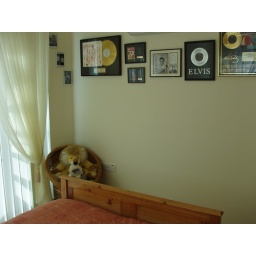
Elvis wall in bedroom 2!